Kitty (2016 film)

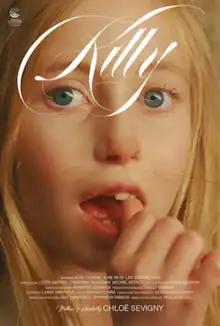
Film poster

Kitty is a 2016 American short fantasy-drama film directed and written by Chloë Sevigny, based on the short story of same name by Paul Bowles. The film stars Ione Skye, Lee Meriwether, and Edie Yvonne. It was screened in the Critics' Week section at the 2016 Cannes Film Festival.